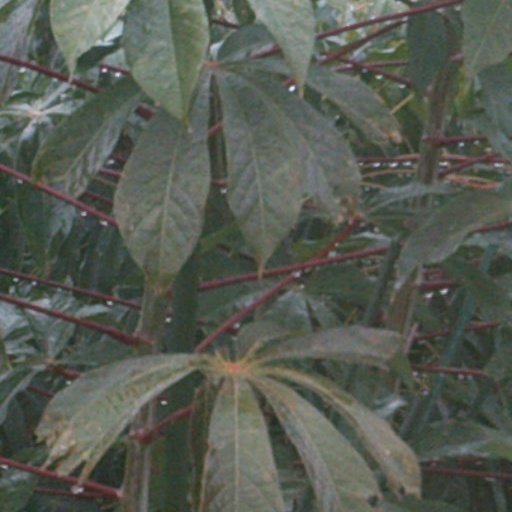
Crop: cassava